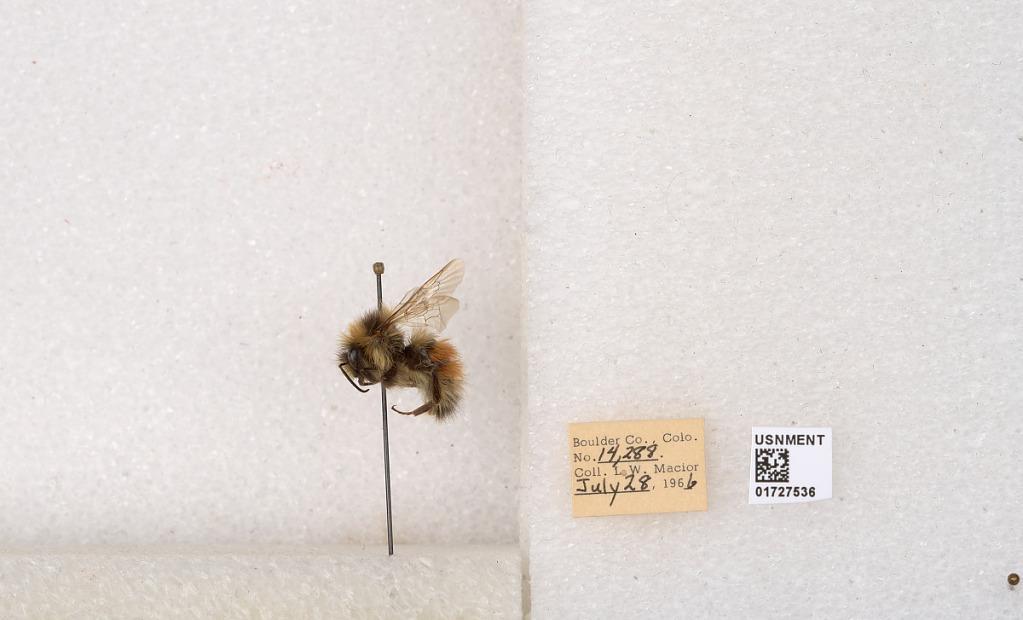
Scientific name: Bombus (Pyrobombus) sylvicola Kirby
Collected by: L. Macior
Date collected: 1966-7-28
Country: United States
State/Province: Colorado
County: Boulder
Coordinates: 40.0163, -105.294